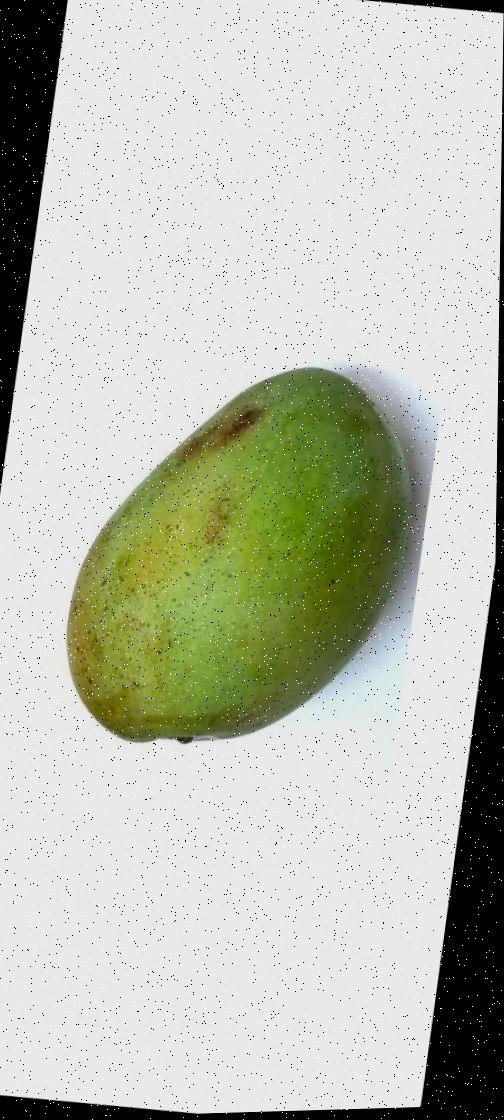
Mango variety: Fazli Shurmai